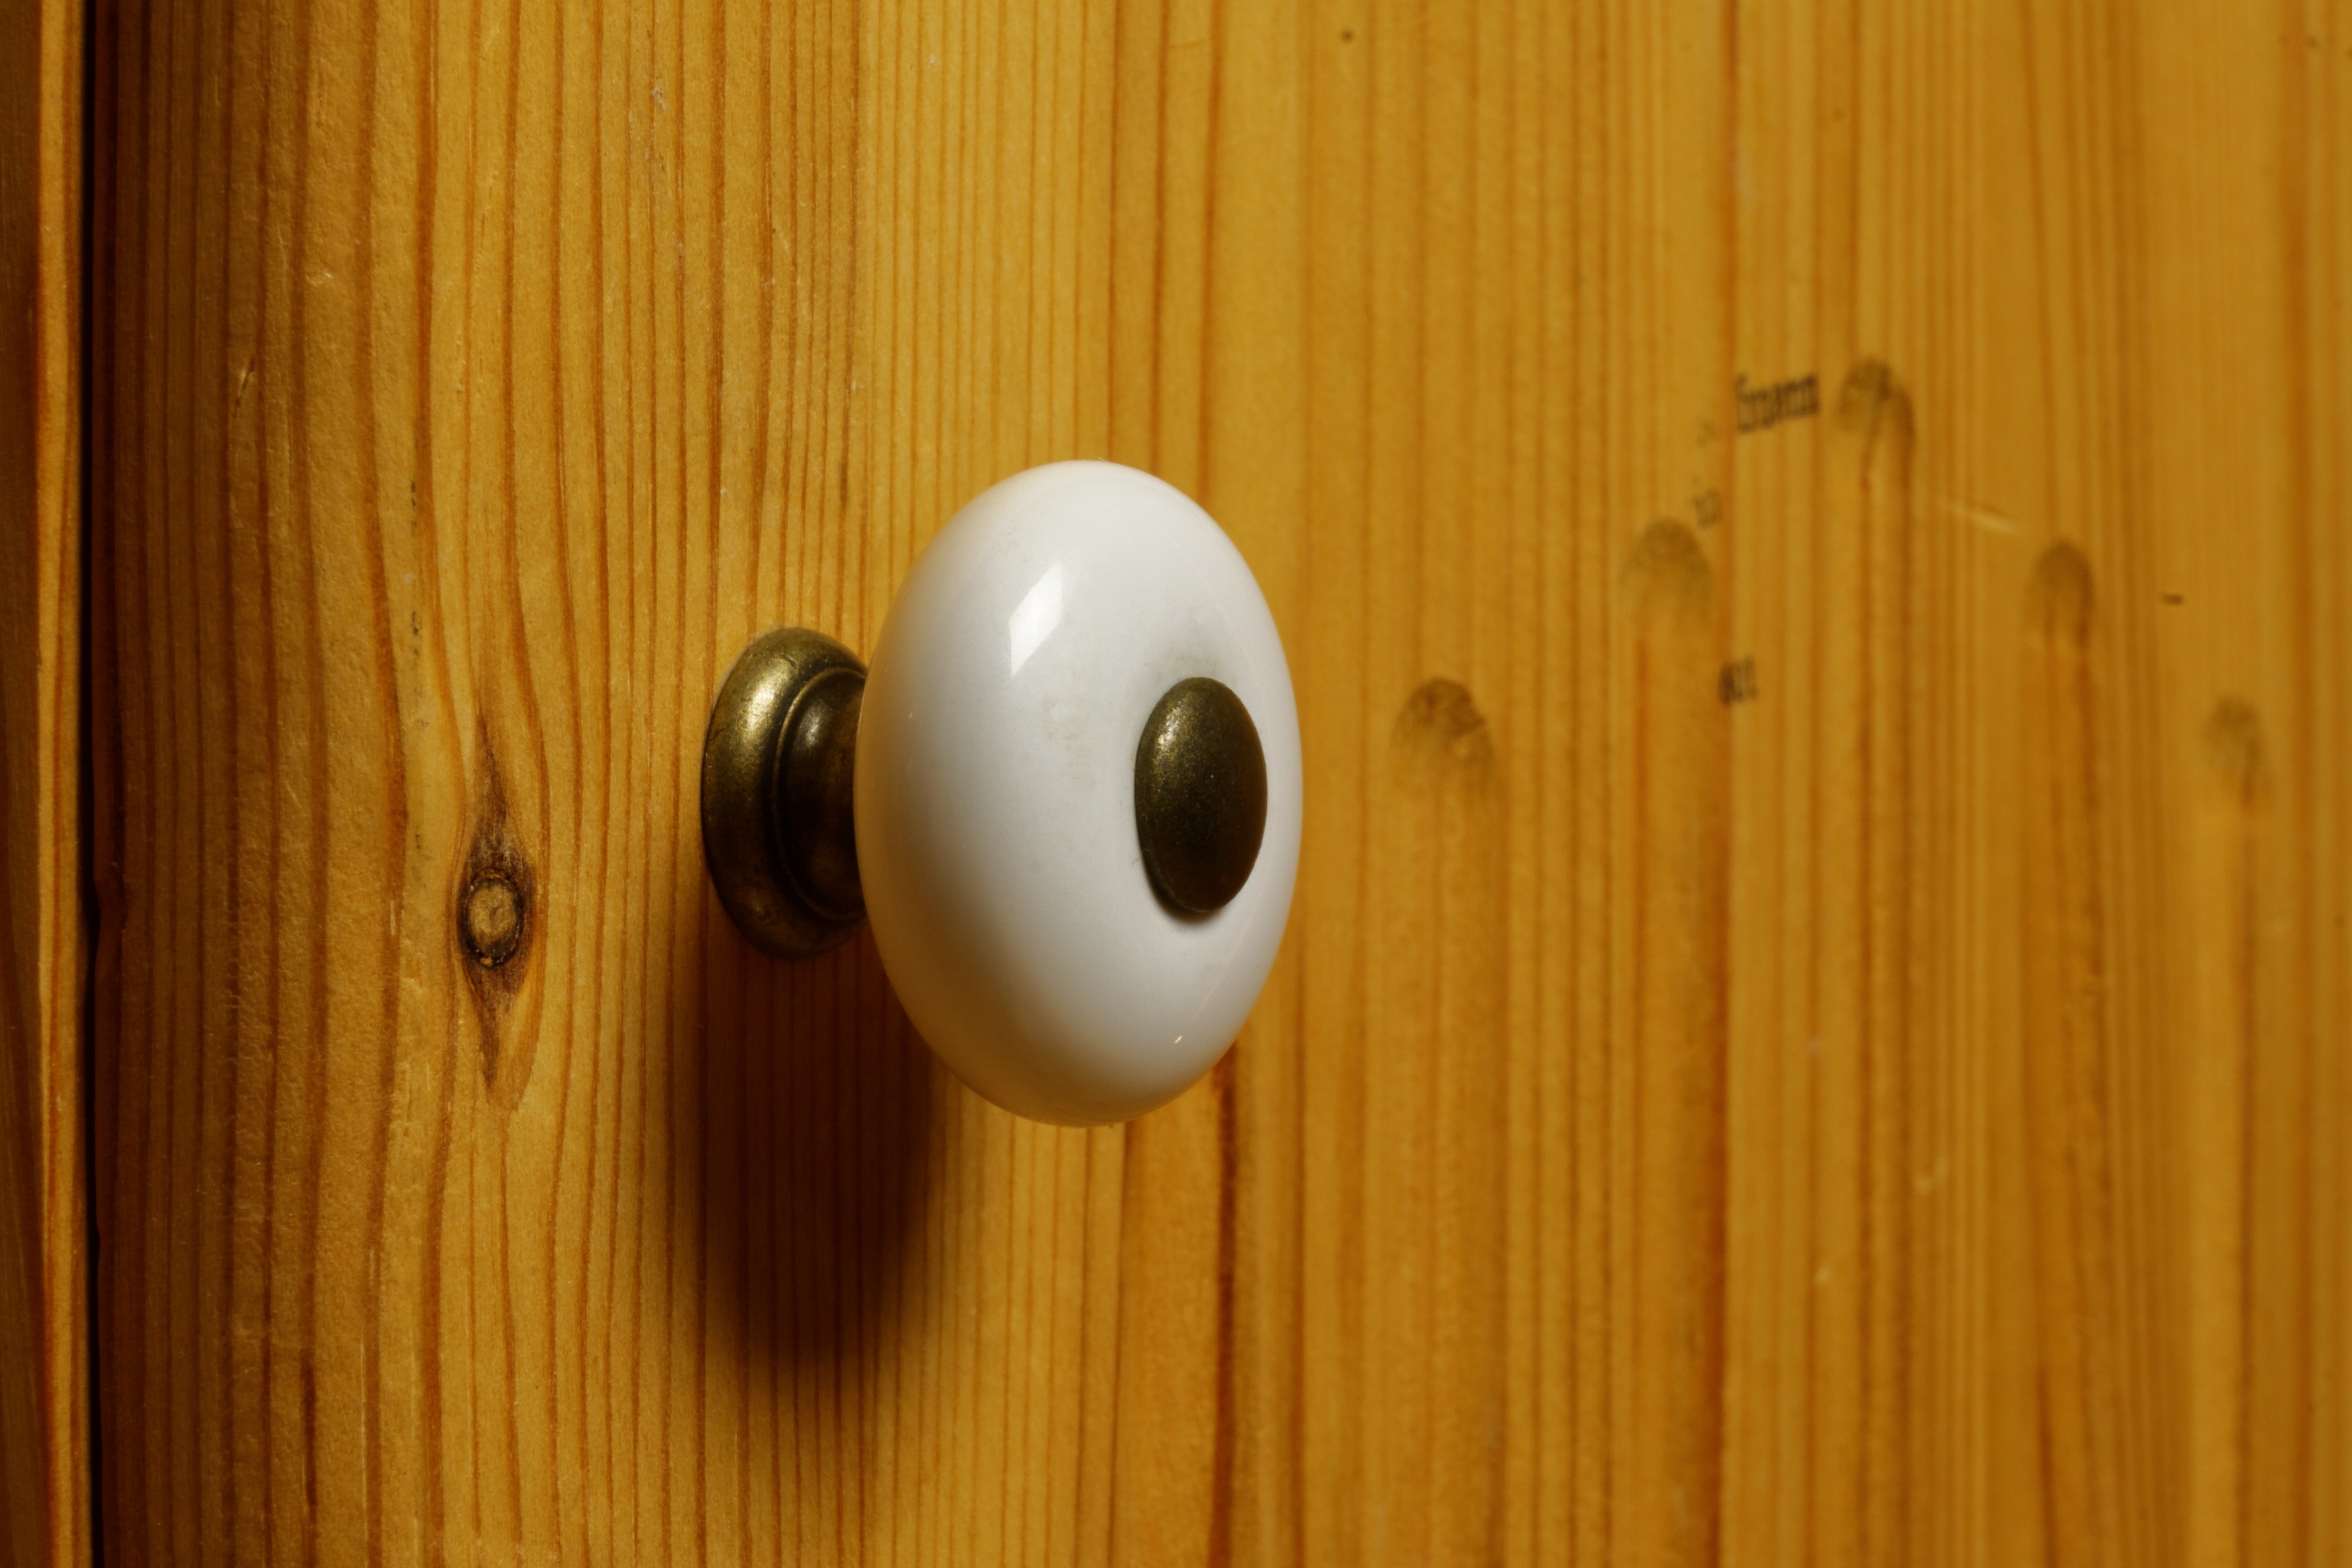
wood, antique, grain, old, lighting, handle, product, light fixture, door handle, door knob, knauf